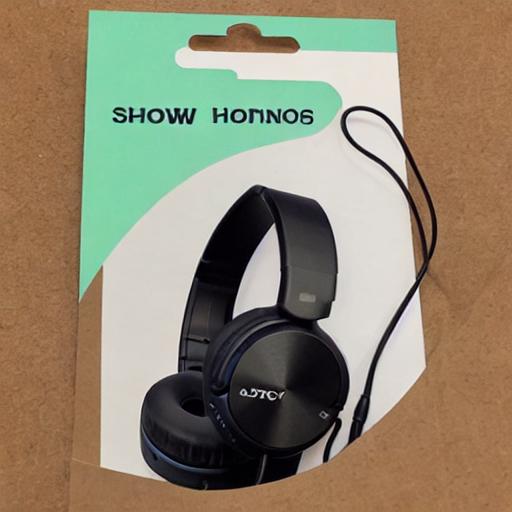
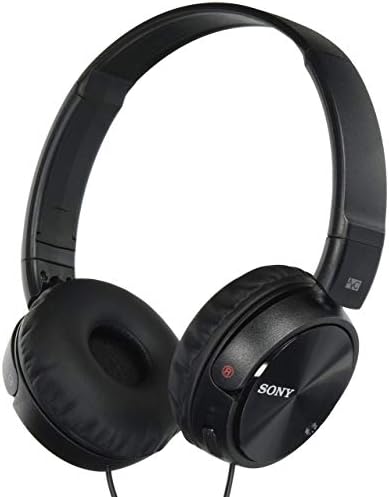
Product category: headphones
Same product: no